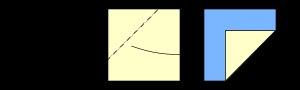
Le kirigami, est le nom japonais de l'art du coupage de papier. On parle également de kirie, terme se différenciant du kirigami par l'absence de pliage.